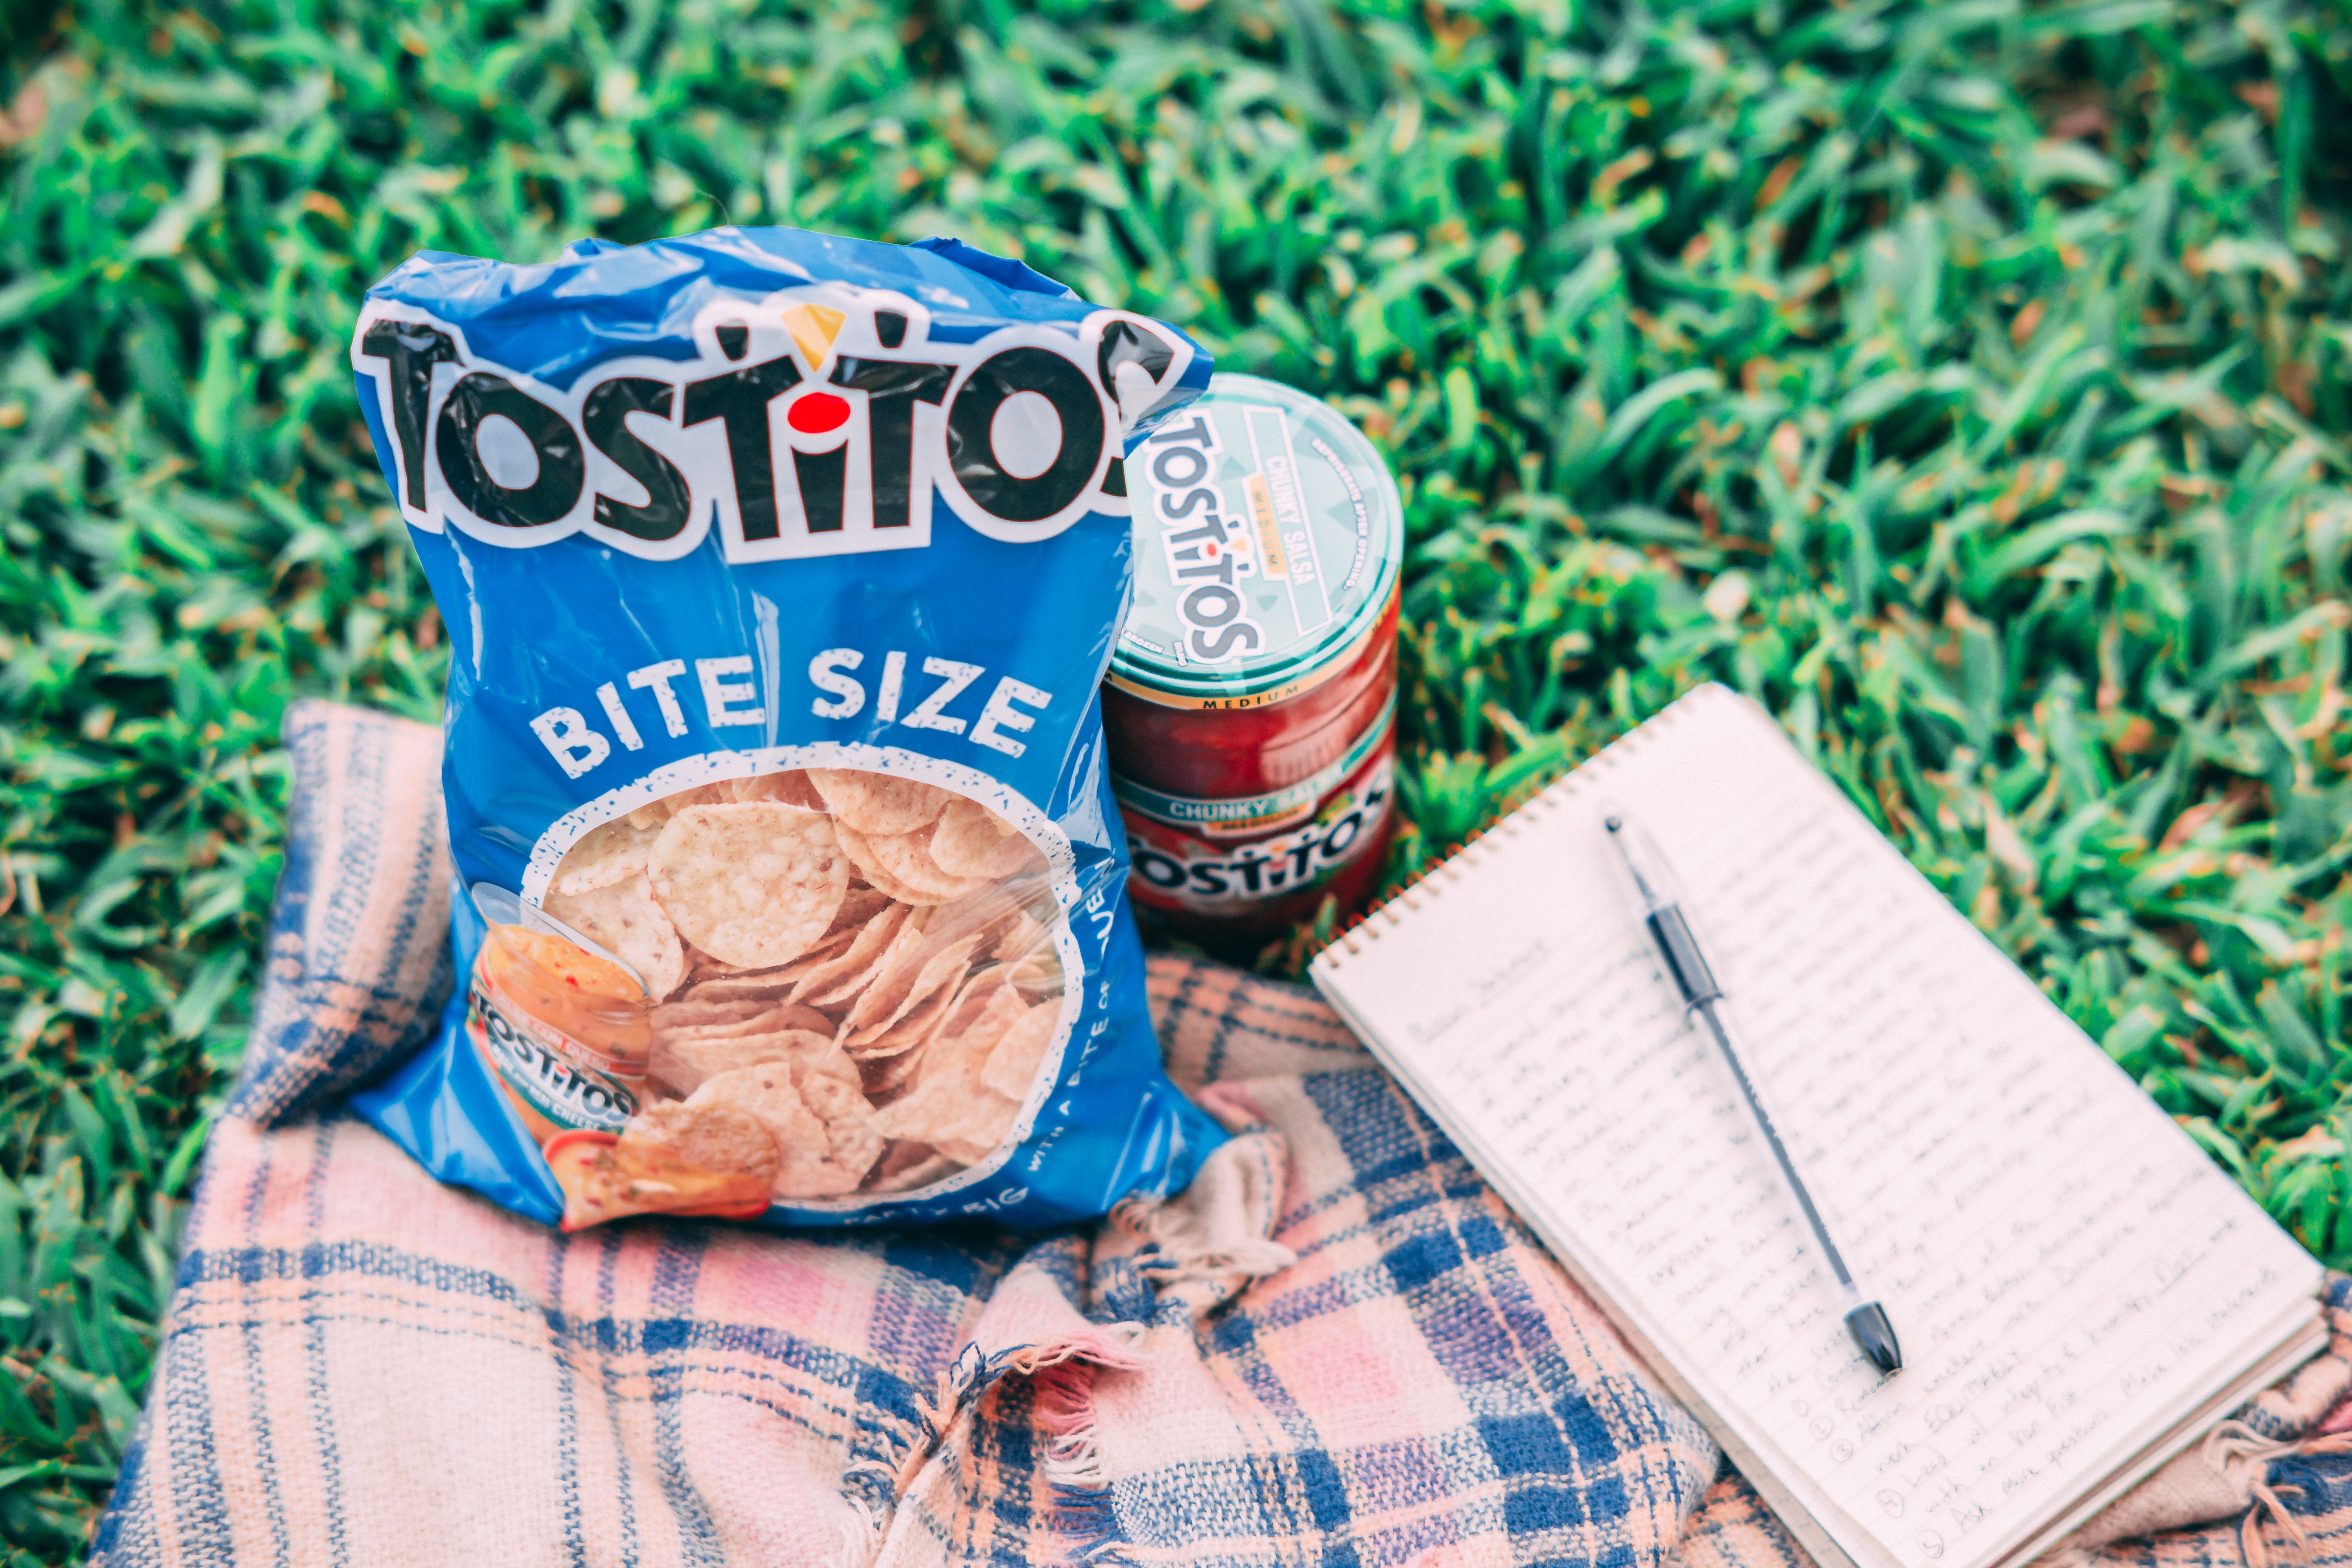
food, picnic, recreation, junk food, dairy